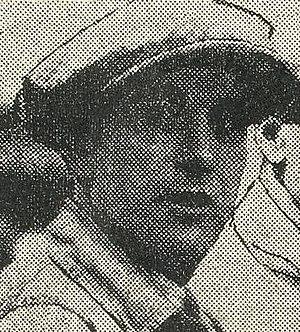
Lucien Desvaux en 1928.
Lucien Desvaux est un ancien pilote automobile français, sur circuits.